Blood Swept Lands and Seas of Red

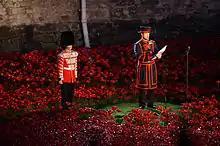
Reading of the Roll of Honour, to be followed by playing of the "Last Post"

The installation was visited by the Princes William and Harry and the Duchess of Cambridge on the day of its opening, and by the Queen and the Duke of Edinburgh on 16 October. The Queen later spoke about the memorial in her annual Christmas Message, broadcast on 25 December 2014.